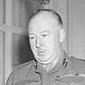
Age: 52